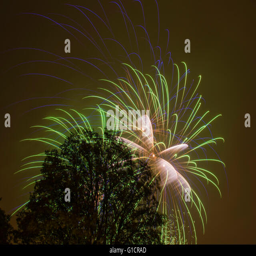
long exposure of dramatic fireworks